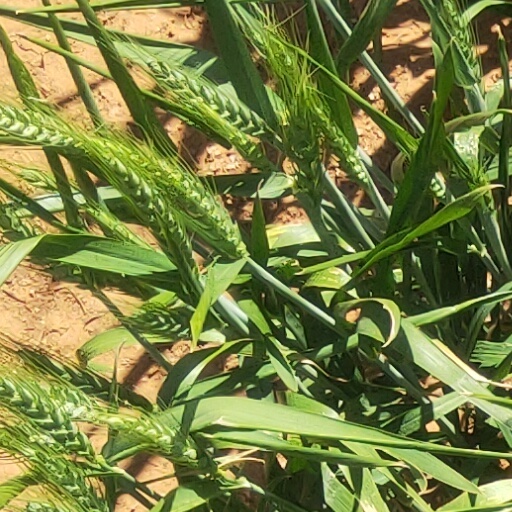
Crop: wheat